Nick Ut

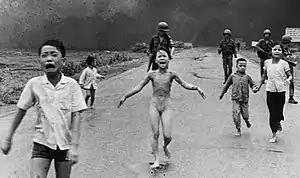
"The Terror of War" was long credited to Nick Ut, but the authorship of the photograph is now disputed

"The Terror of War", also colloquially called "Napalm Girl", is a photograph that was long-credited to Ut but possibly taken by Nguyen Thanh Nghe or Huynh Cong Phuc, according to a World Press investigation. It features a naked 9-year-old girl, Phan Thi Kim Phuc, running toward the camera from a South Vietnamese napalm strike that mistakenly hit Trảng Bàng village instead of nearby North Vietnamese troops on June 8, 1972. It became one of the most famous images of the Vietnam War and an indictment of the effects of war on innocent victims in general.